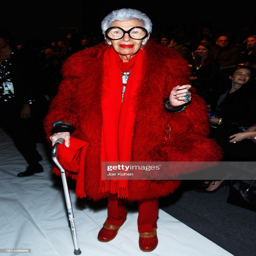
businessperson attends the fall fashion show during fashion week .